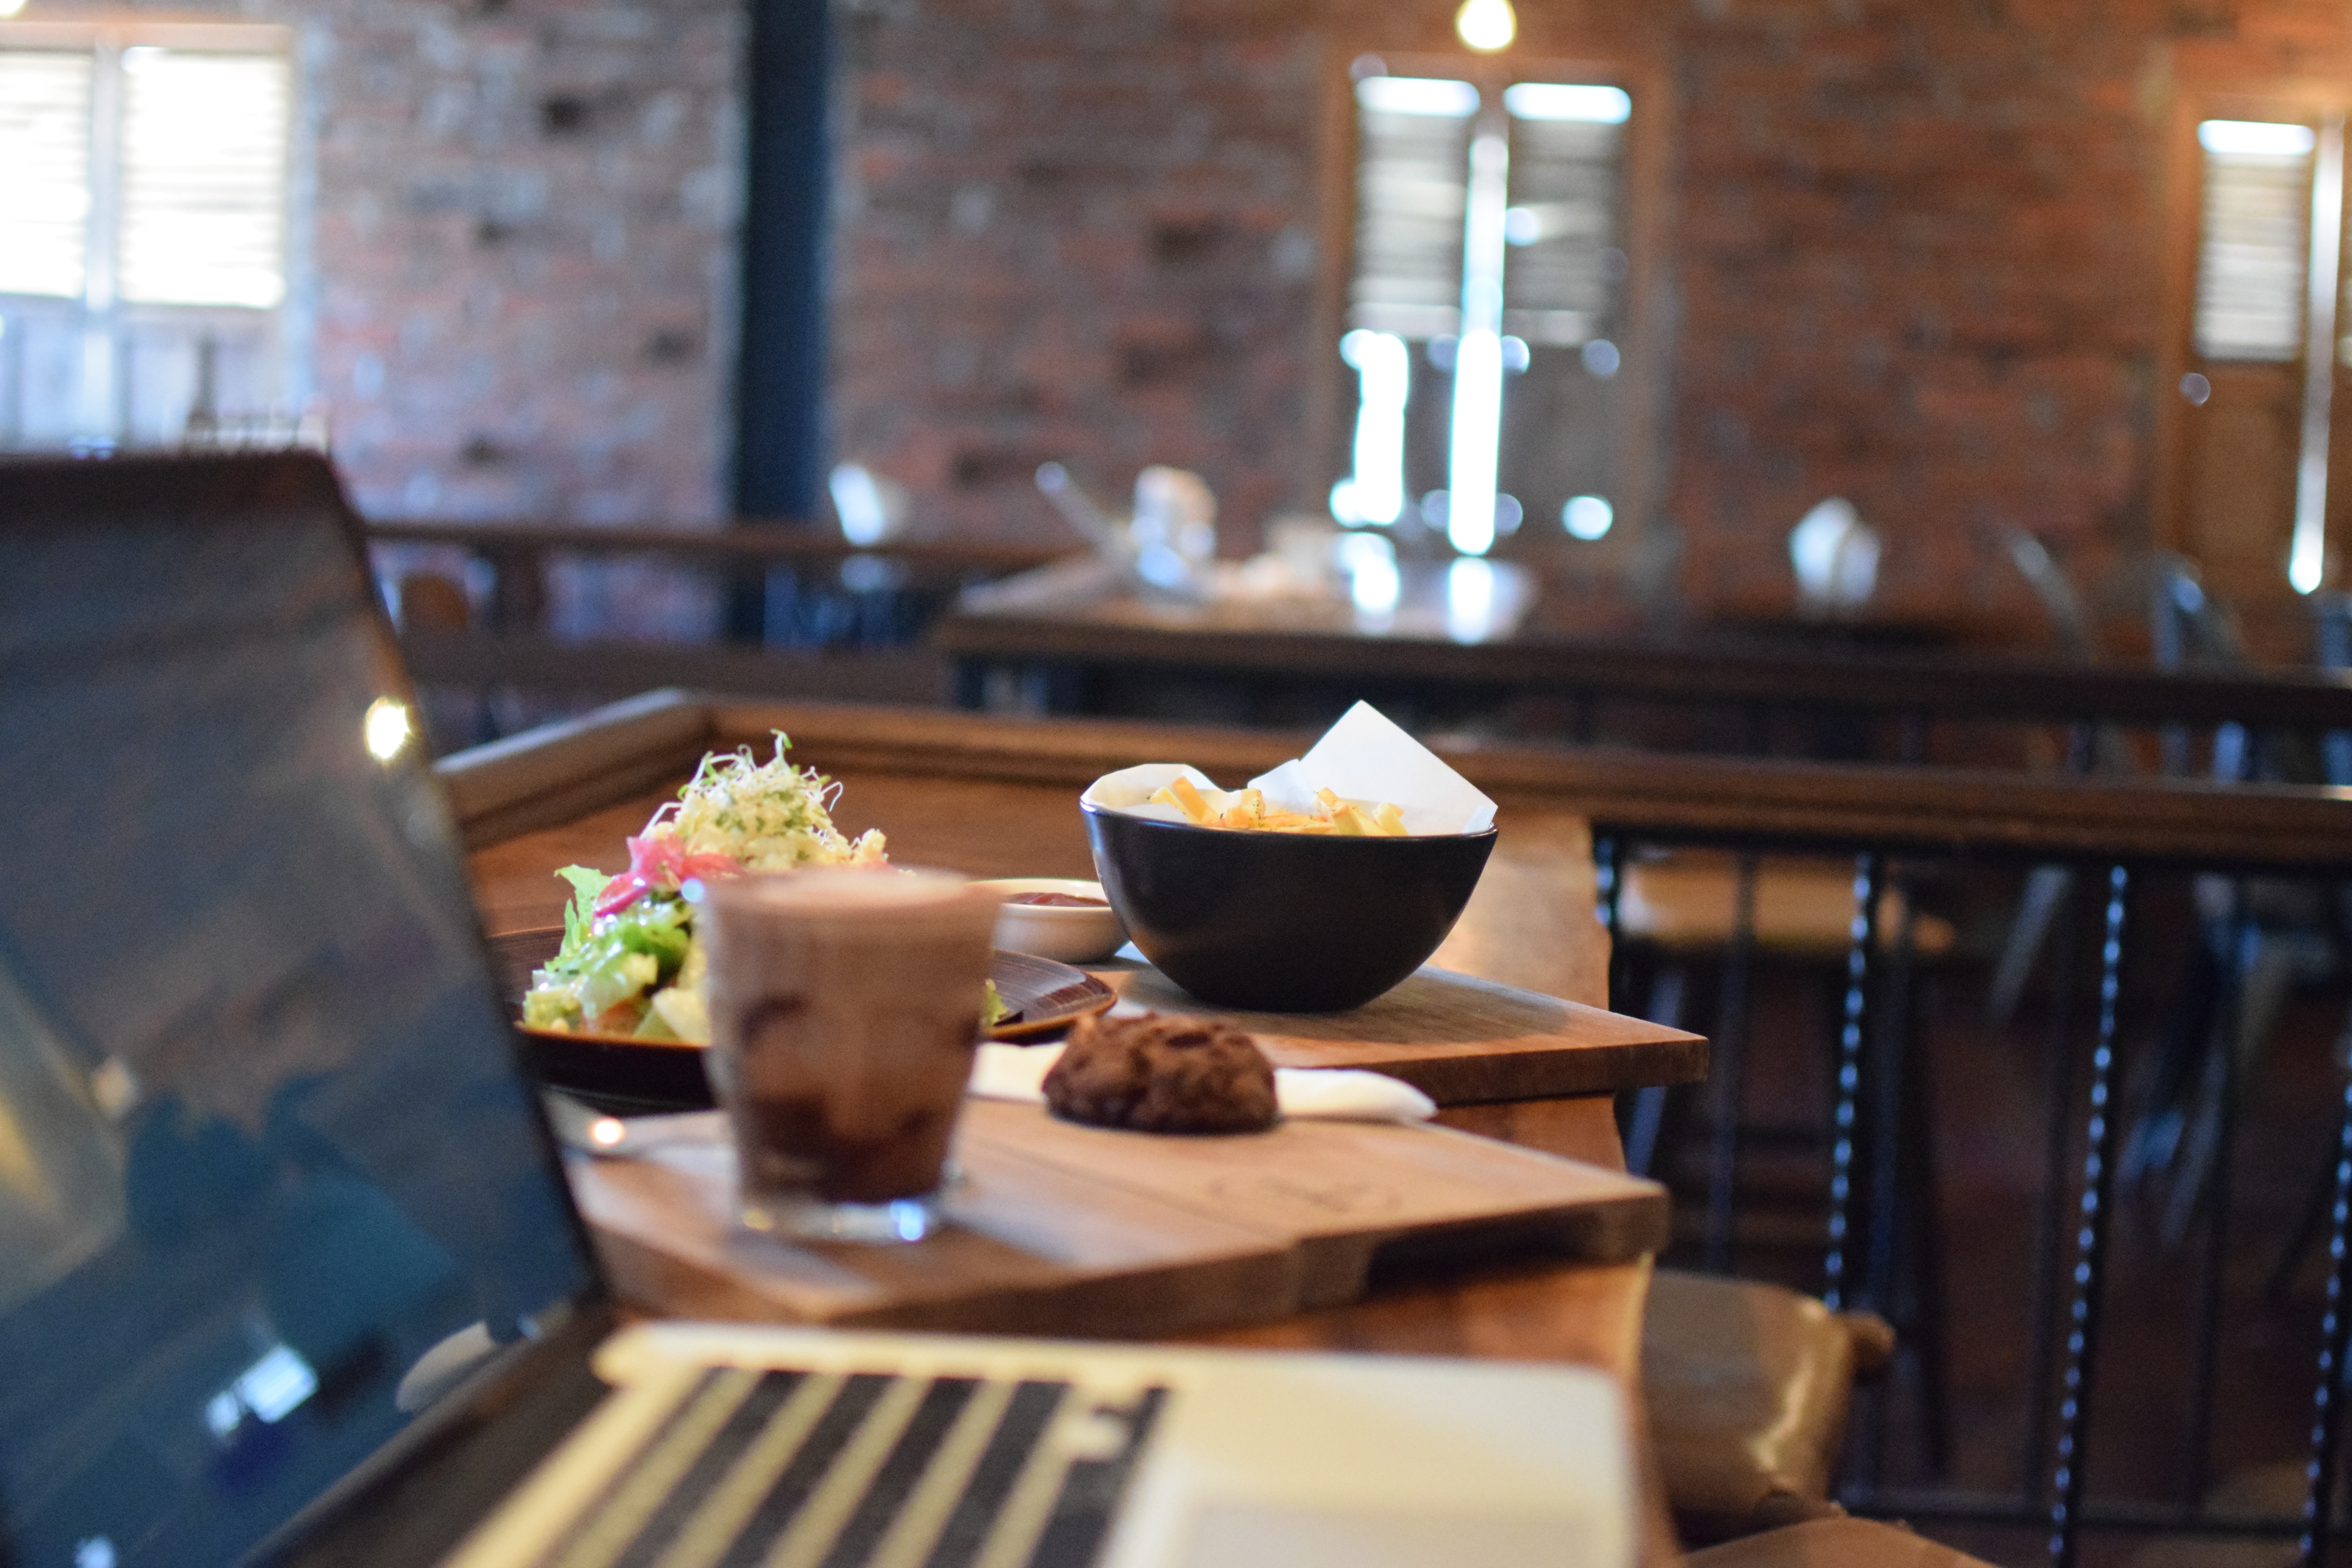
restaurant, home, bar, meal, food, cottage, room, interior design